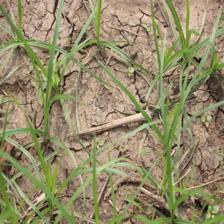
Label: Grass